Vivianne Crowley

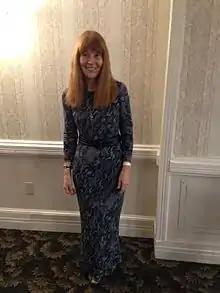
Vivianne Crowley in 2015

Vivianne Crowley is an English writer, university lecturer, psychologist, and a High Priestess and teacher of the Wiccan religion.